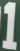
Number: 1